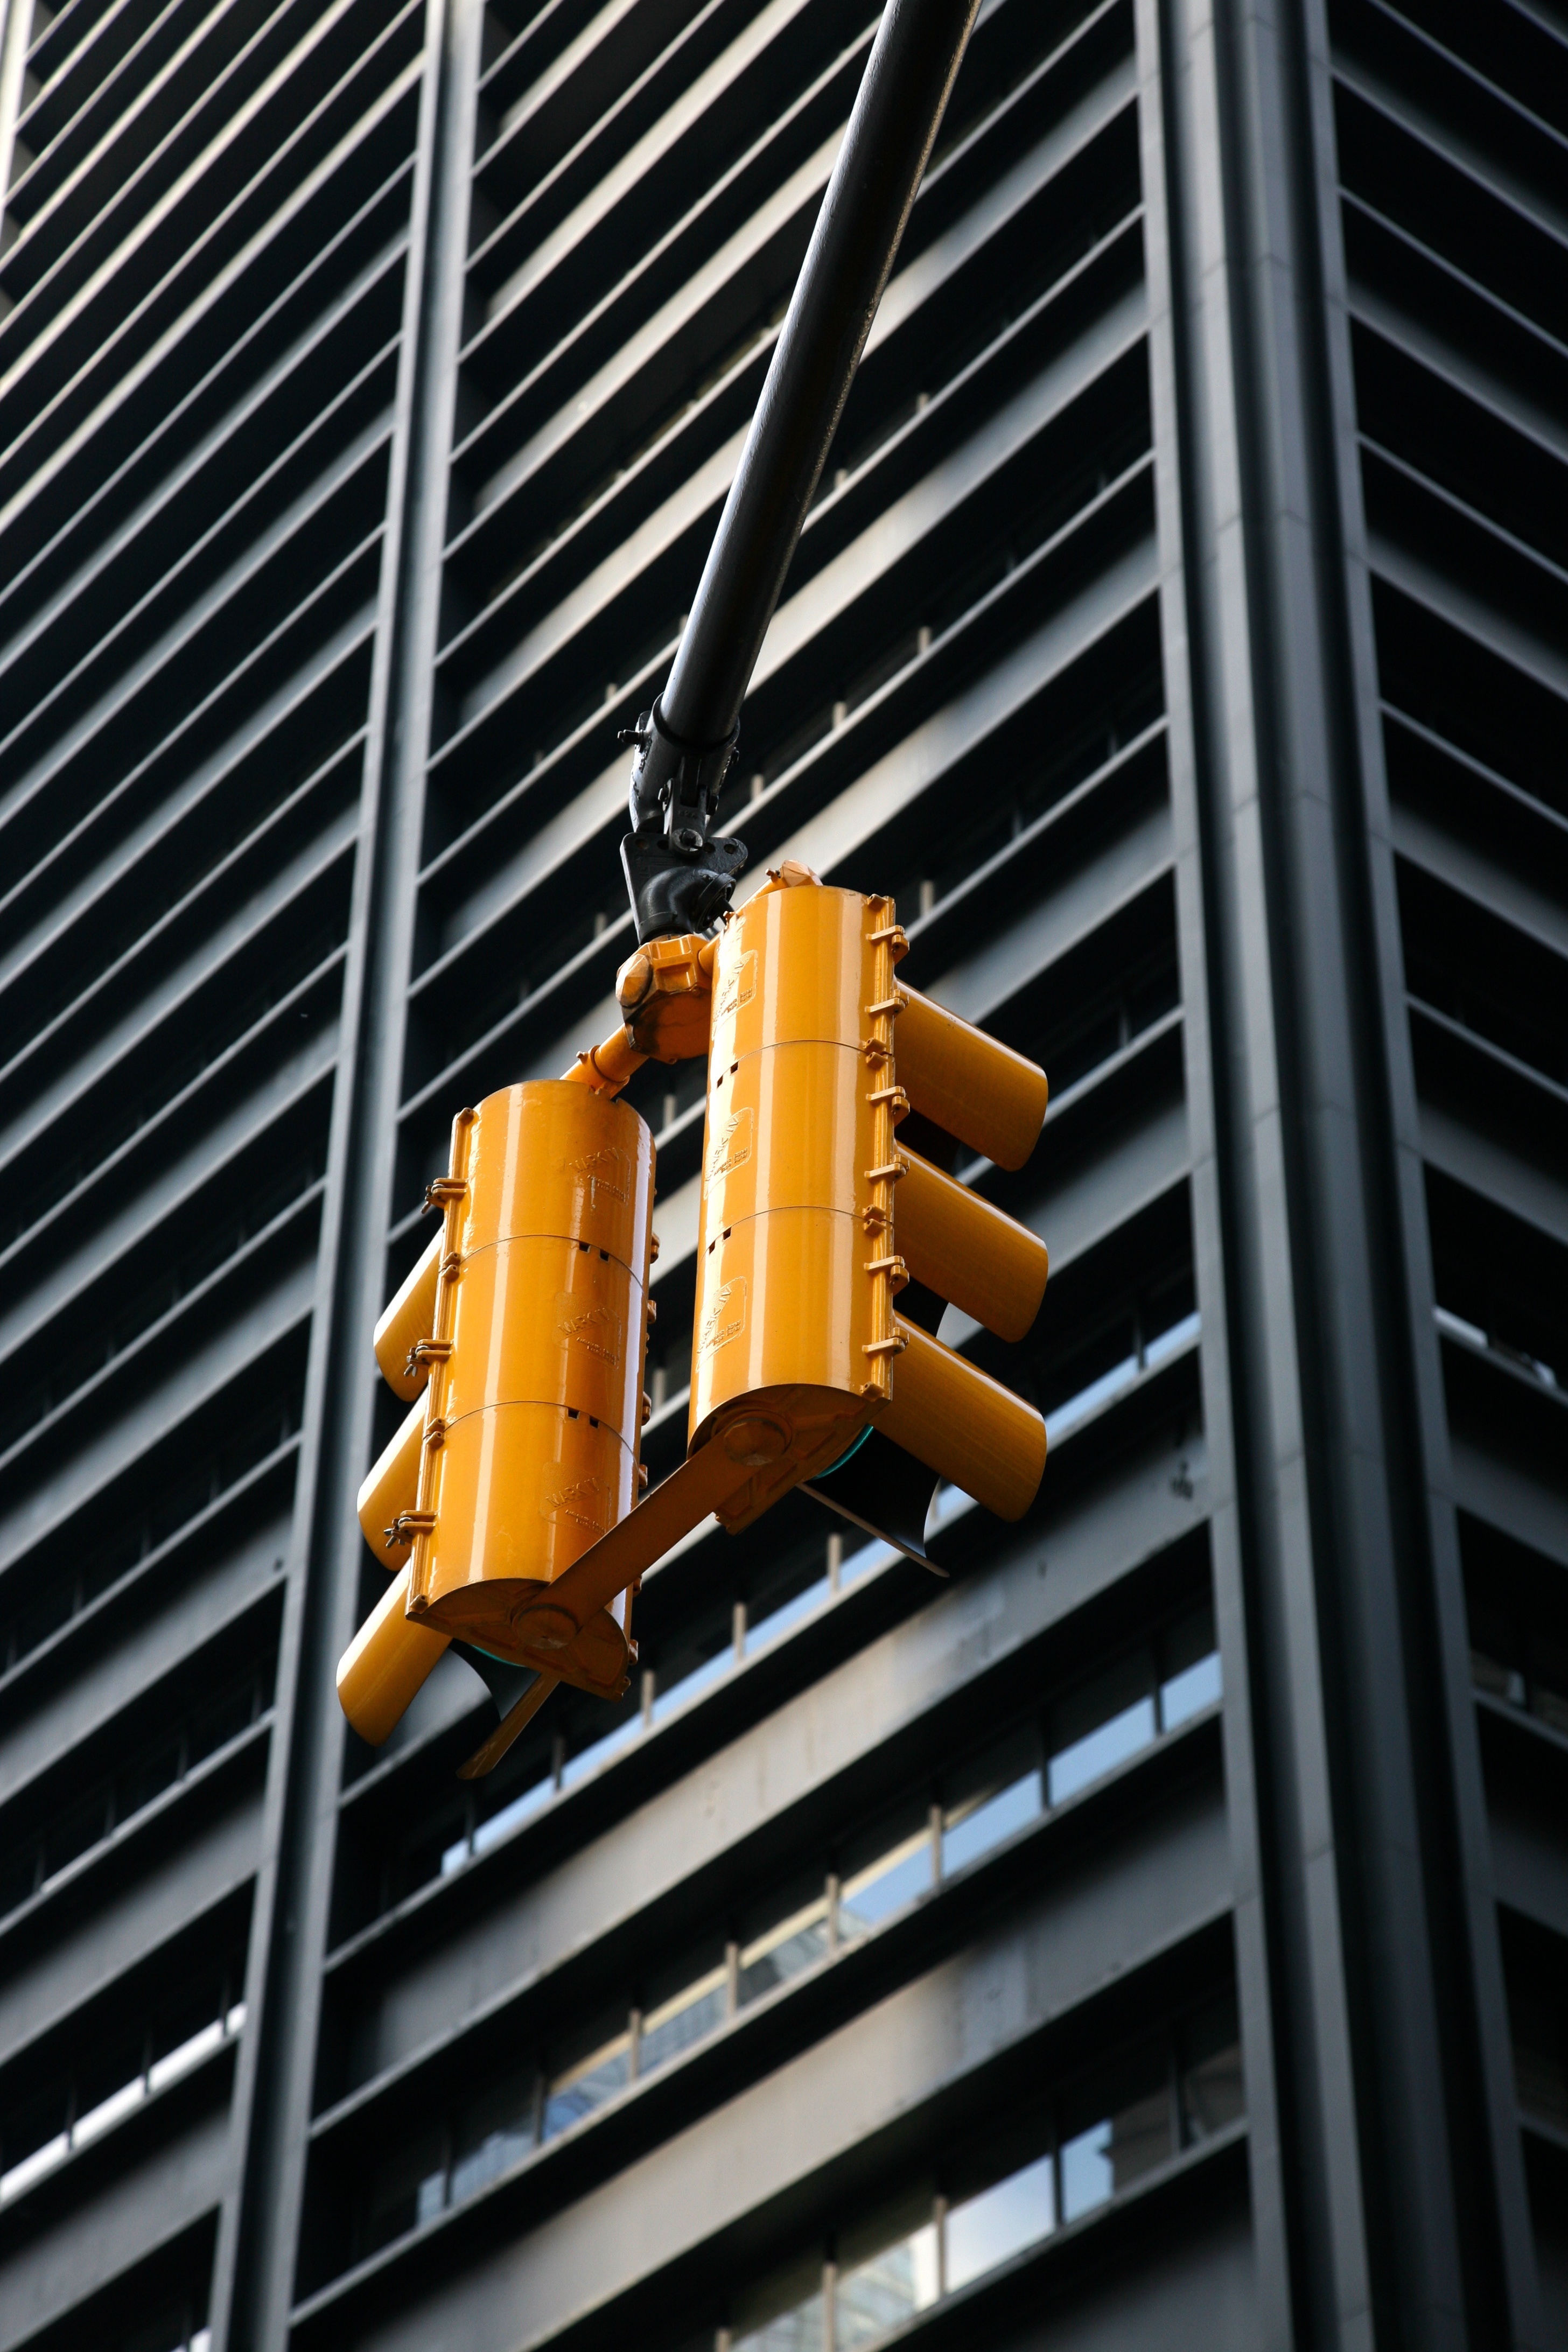
architecture, window, skyscraper, manhattan, line, nyc, canon, facade, tower block, newyork, newyorkcity, symmetry, ny, 5d, lowermanhattan, ef24105mmf4lisusm, window covering